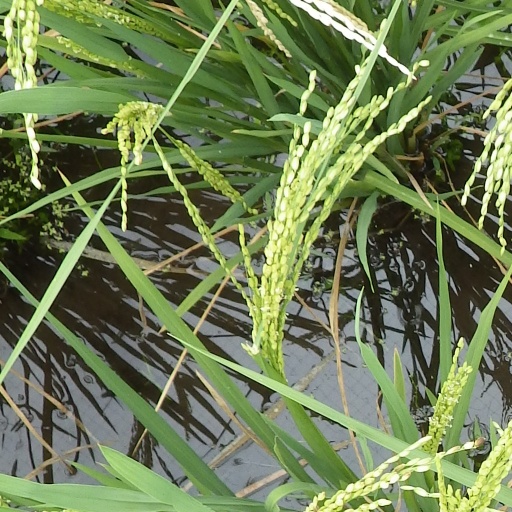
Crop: rice